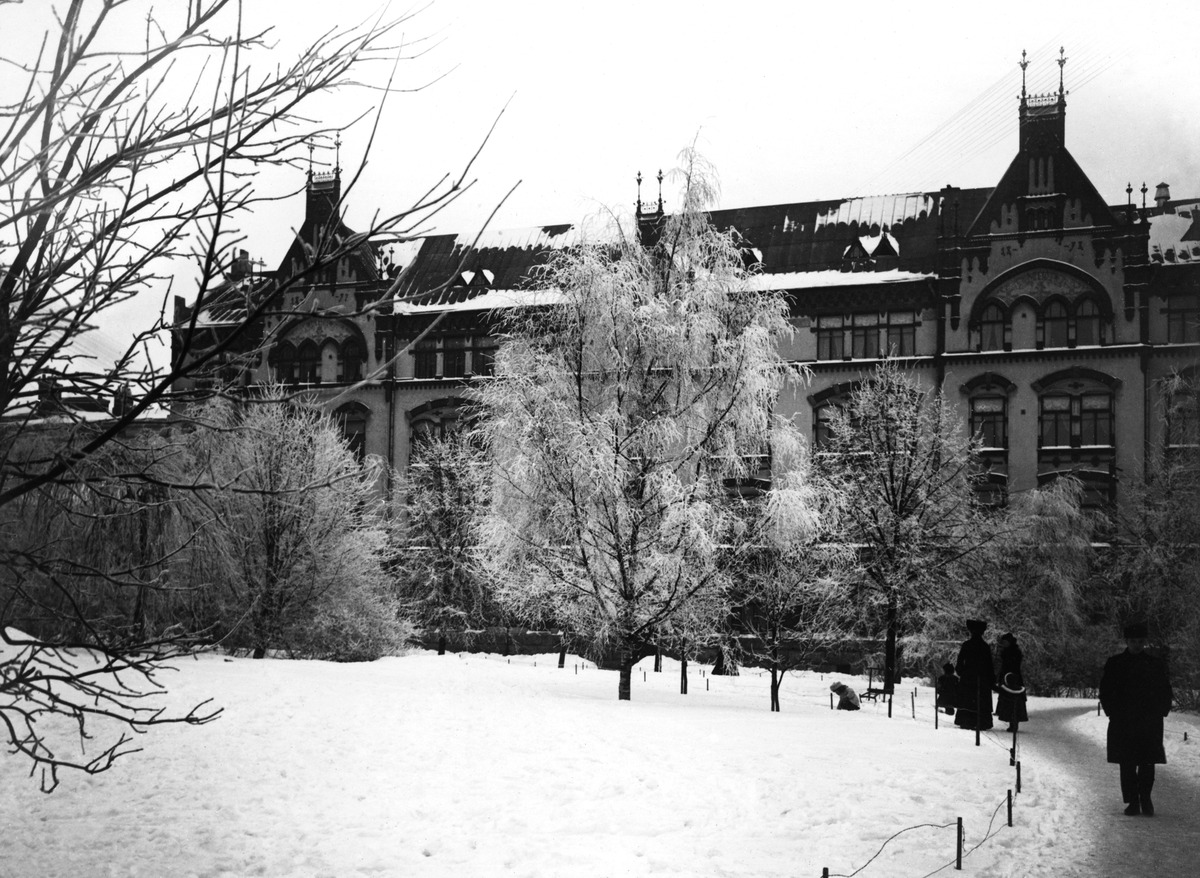
Rauhankatu 13
sisällön kuvaus: Rauhankatu 13.

Säätytalo puistikosta nähtynä. mustavalkoinen
Kuvaaja: Wasastjerna, Nils Jakob, valokuvaaja
Ajankohta: kuvausaika 1915
Paikka: Rauhankatu 13
Aiheet: kadut, rakennukset, julkisivut, puistot, talvi